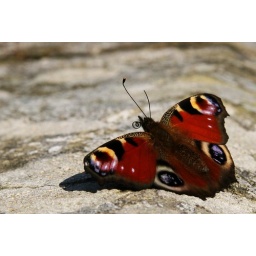
A butterfly resting on a wall in the formal garden in Cragside.